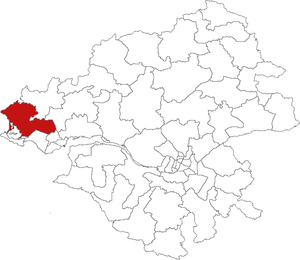
Localisation du canton de Guérande sur la carte de la Loire-Atlantique (France)
Le canton de Guérande est un canton français, situé dans le département de la Loire-Atlantique.